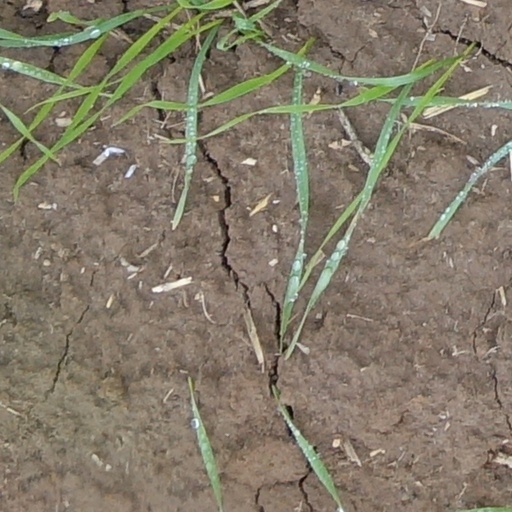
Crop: wheat